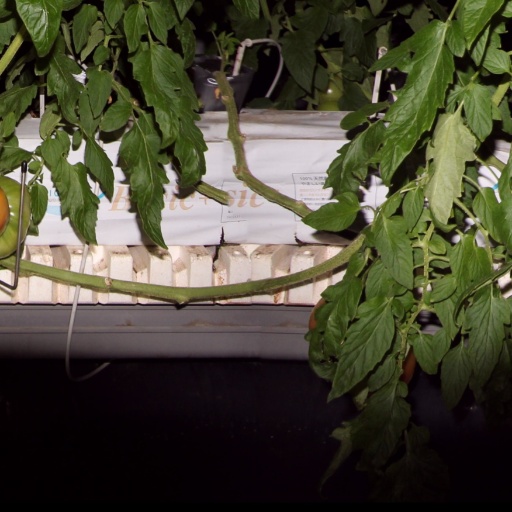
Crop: tomato